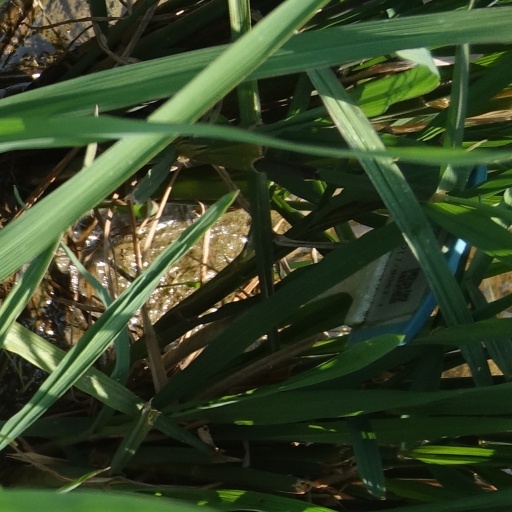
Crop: rice